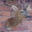
Label: deer